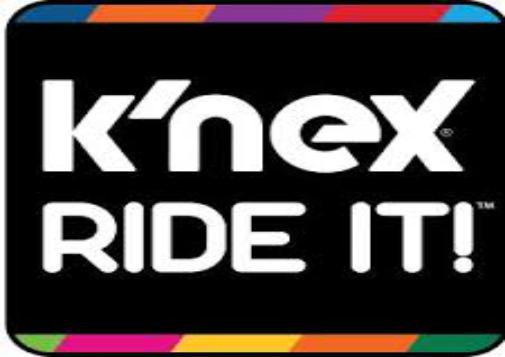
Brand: k'nex
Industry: Electronic